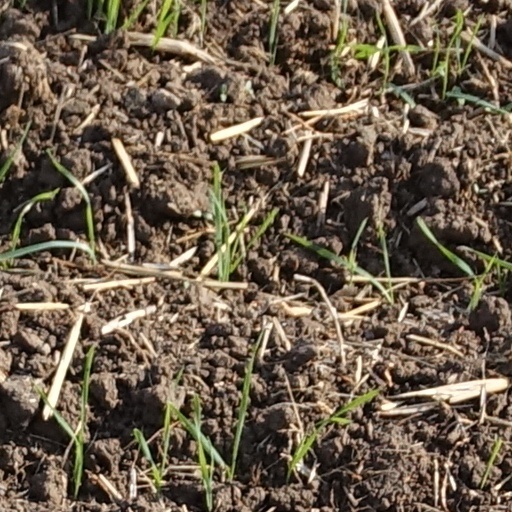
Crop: wheat